The Star Spangled Banner (Whitney Houston recording)

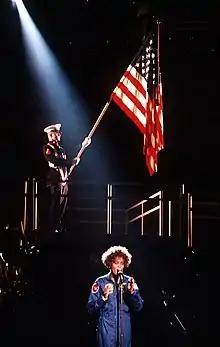
Houston opening the "Welcome Home Heroes" concert with "The Star Spangled Banner" on March 31, 1991.

Before her famous rendition of "The Star Spangled Banner" at Super Bowl XXV in 1991, Whitney Houston sang the national anthem several times in sports events, such as: